Caledonian Railway 439 Class

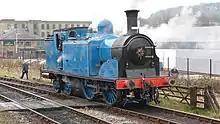
Caledonian Railway 419

One example, CR 419, (later LMS number 15189, BR 55189) has been preserved and is the flagship locomotive of the Scottish Railway Preservation Society.